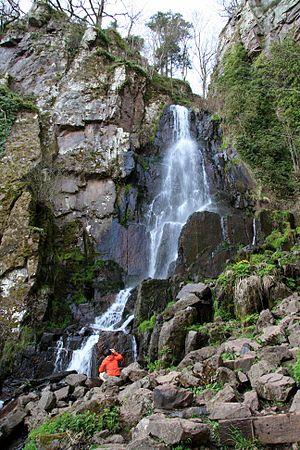
Cascade du Nideck
Situé sur les hauteurs de la route qui mène d'Oberhaslach à Wangenbourg, le château du Nideck est mentionné pour la première fois dans une charte en 1264, propriété du sire Bourckard, burgrave du Nideck.
Le sentier de grande randonnée 531 est avec le GR 53 le parcours le plus alsacien des sept sentiers de grande randonnée du massif des Vosges de par le fait qu'il traverse le massif vosgien du nord au sud tout en restant majoritairement dans le Bas-Rhin et le Haut-Rhin. Il suit tout au plus la limite départementale avec les Vosges du col de Bramont au col de Bussang. Il part de Soultz-sous-Forêts pour se terminer à Leymen. Son balisage est un rectangle bleu.
Le sentier de grande randonnée 532 est comme le GR 53 et le GR 531 un parcours majoritairement alsacien parmi les sept GR du Massif des Vosges. Contrairement aux deux autres, il fait une très brève incursion dans les pays de Bitche, Phalsbourg et Dabo dans le département de la Moselle en Lorraine et finit sa course pour les derniers kilomètres dans le Territoire de Belfort. Le GR 532 part de Wœrth dans le Bas-Rhin pour se terminer à Belfort même. Son balisage est un rectangle jaune.